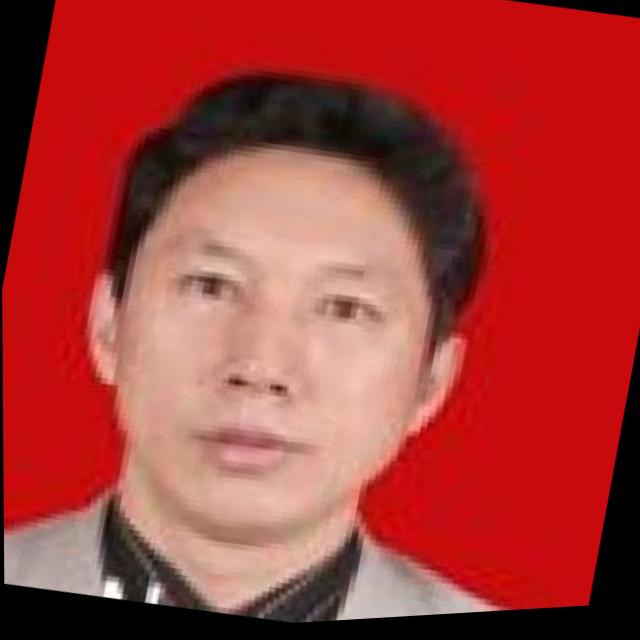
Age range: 45-64